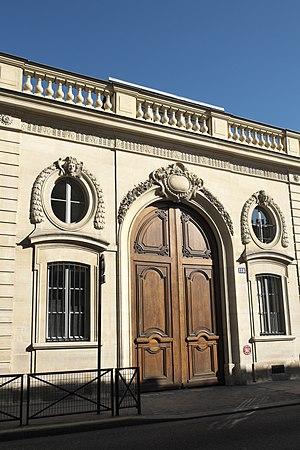
Le petit hôtel de Villars est un hôtel particulier parisien situé au 118, rue de Grenelle, et dont l'aile principale fut construite au XVIIIᵉ siècle par l'architecte Robert de Cotte à la demande du duc et maréchal de France Claude-Louis-Hector de Villars. Cet édifice est en outre voisin de la mairie du VIIᵉ arrondissement de Paris, dont il fut à l'origine conçu comme le prolongement.